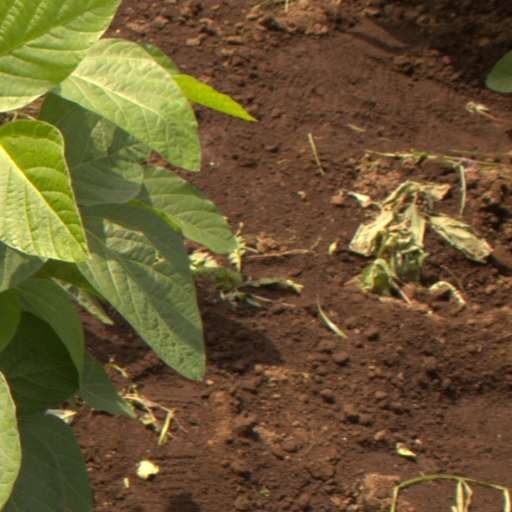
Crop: soybean